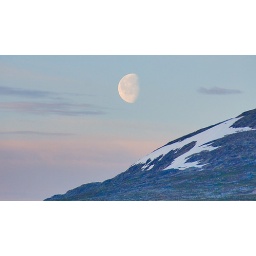
As the midnight sun was shining, the moon appeared over the mountain hill